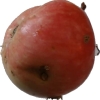
Label: Apple 10